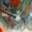
Label: lobster